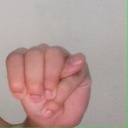
अक्षर: म